Columbia River Basalt Group

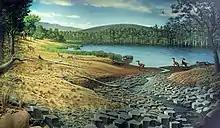
Restoration of Miocene animals at the Picture Gorge Basalts

During the middle to late Miocene epoch, the Columbia River flood basalts engulfed about of the Pacific Northwest, forming a large igneous province with an estimated volume of . Eruptions were most vigorous 17–14 million years ago, when over 99 percent of the basalt was released. Less extensive eruptions continued 14–6 million years ago.